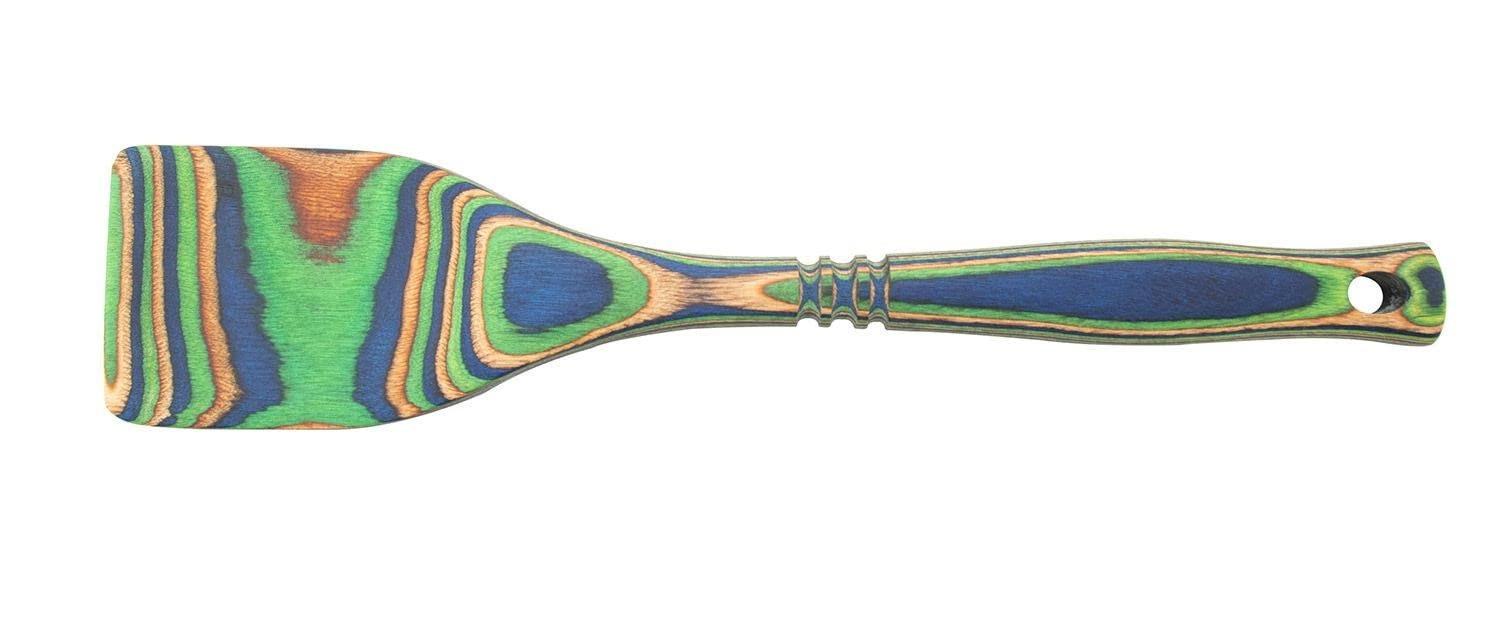
Item Name: ISLAND BAMBOO Peacock Pakka Spatula, 1 EA
Product Description: Lifestyle
Value: 1.0
Unit: Count

Price: 14.95